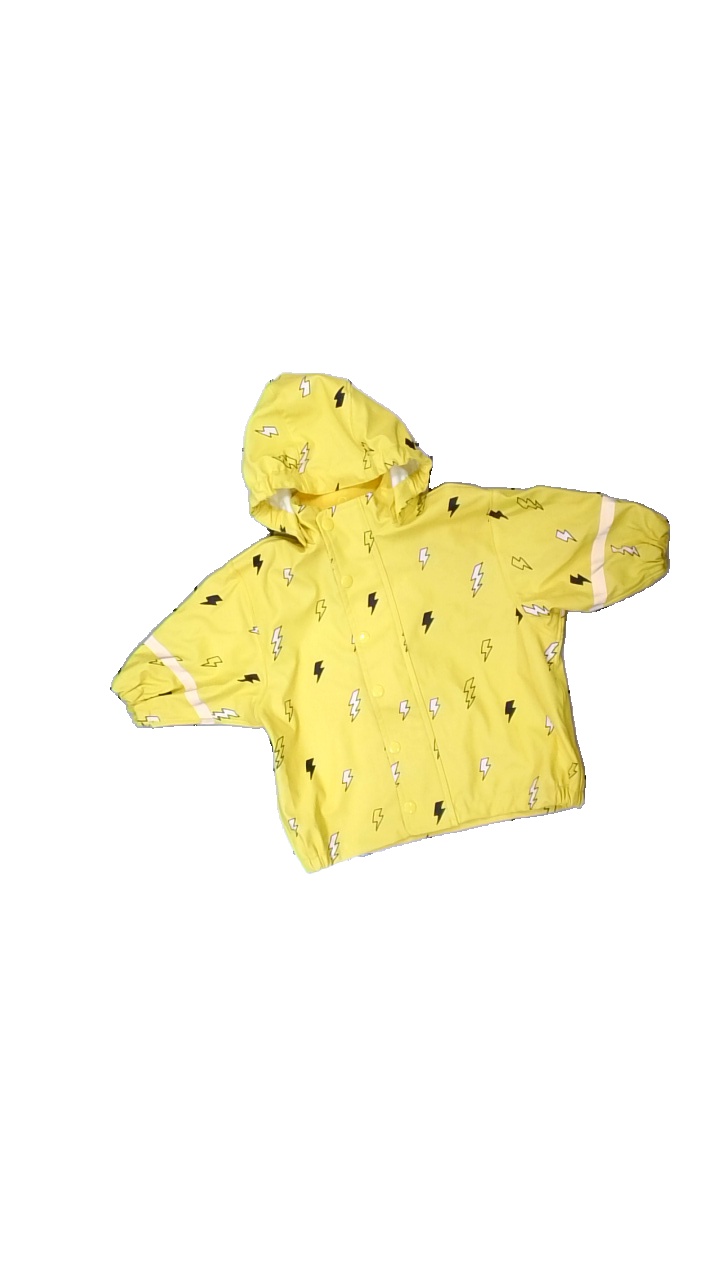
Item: Outerwear (Children)
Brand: Lindex
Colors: Yellow, Black, White
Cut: Regular
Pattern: Other
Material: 100% polyester
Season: All
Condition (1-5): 4
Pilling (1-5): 5
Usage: Reuse
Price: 50-100